Smolensk North Airport

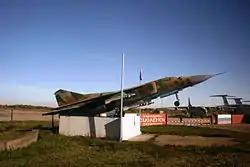

Smolensk North Airport ("Smolensk North Military Aerodrome") is a decommissioned military airbase in Smolensk Oblast, Russia, located 4 km north of the city of Smolensk. It is now used as Smolensk's sole airport for civil and military flights. It has a remote revetment area with 8 pads and a Yakovlev factory at the southeast side of the airfield, the Smolensk Aviation Plant.